John Tourtellotte Building

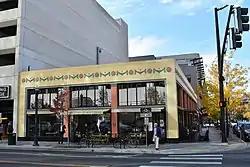
The John Tourtellotte Building in 2018

The John Tourtellotte Building in Boise, Idaho, is a 1-story, reinforced concrete commercial space designed by Tourtellotte and Hummel and constructed in 1928. Plans for the building were drawn at the firm's Portland office with some participation from local Tourtellotte & Hummel architects. The building was added to the National Register of Historic Places in 1982, and its nomination form describes the structure as representing "the classicizing impulse of the 1920s in interaction with new structural systems and the functional aesthetic which accompanied them." The Tourtellotte Building is veneered with cast panels placed to resemble stone blocks, and the upper facade includes a "continuous frieze of swags and discs."